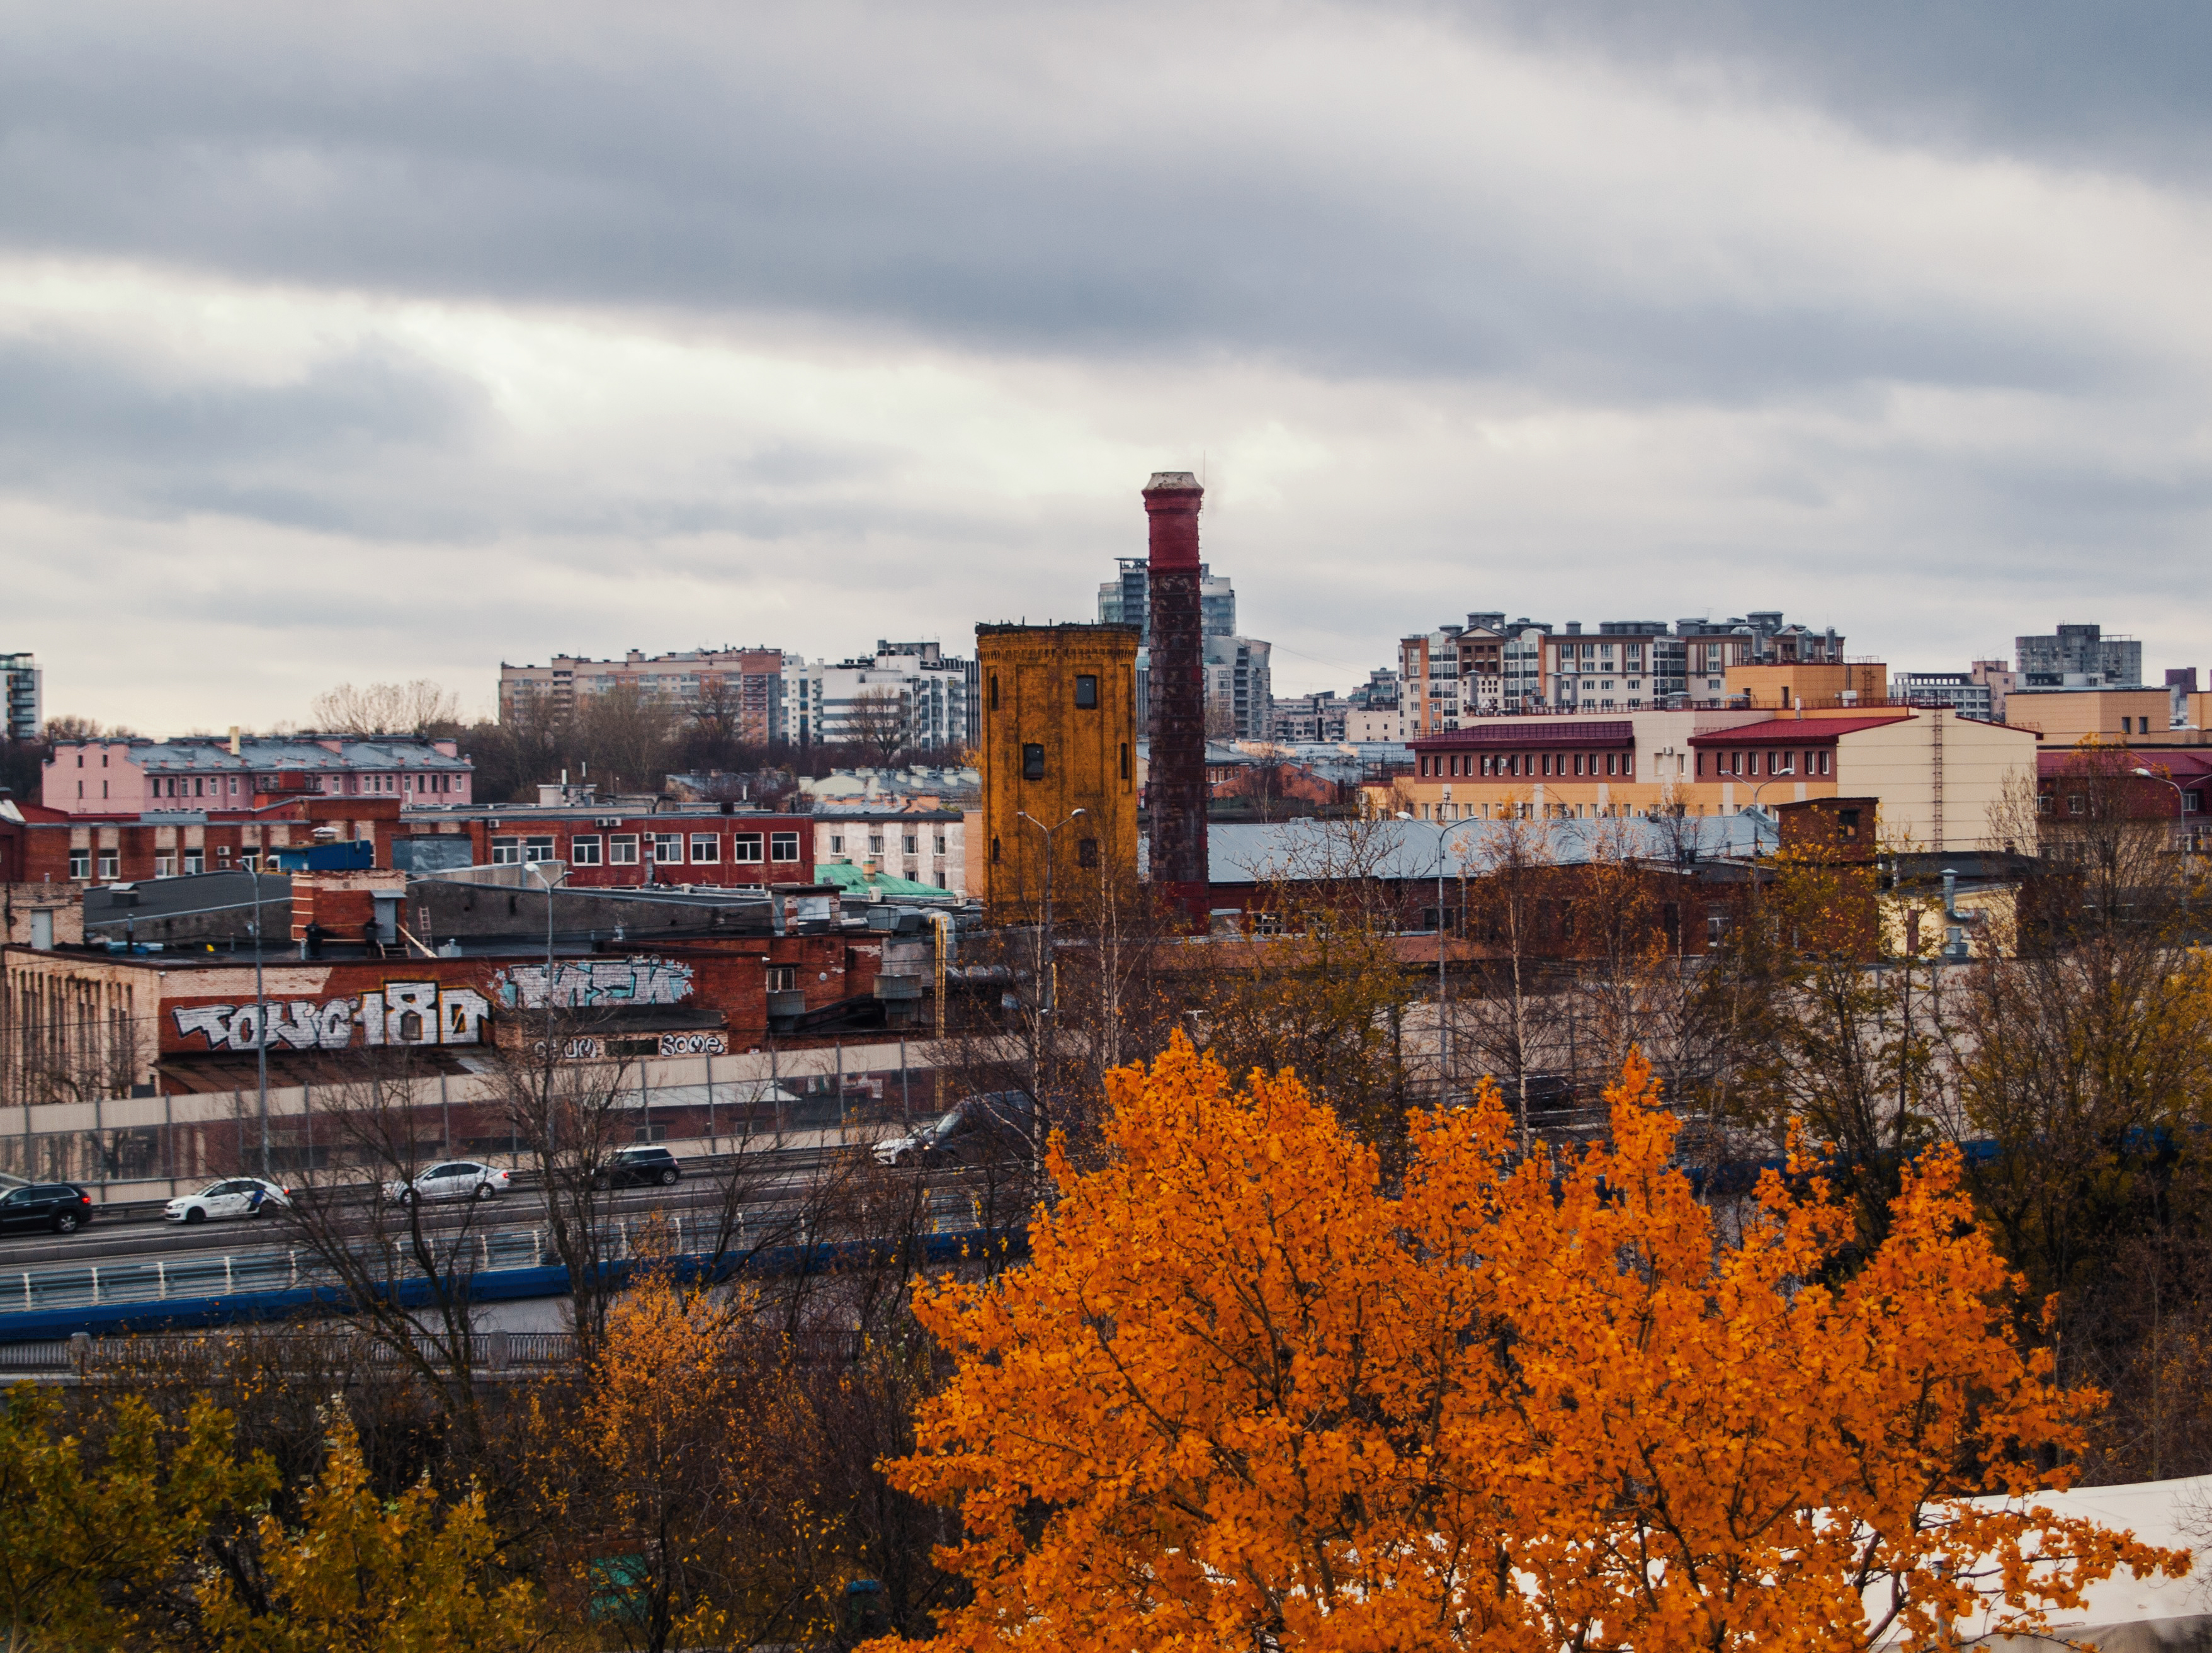
images, cloud, sky, building, plant, window, tree, tower, sunlight, tower block, cityscape, morning, landscape, house, roof, metropolitan area, city, natural landscape, metropolis, facade, twig, freezing, deciduous, grass, winter, suburb, mixed use, hill, spire, skyline, downtown, tourism, evening, horizon, chimney, reflection, apartment, bridge, autumn, street, castle, river